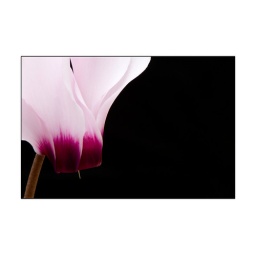
Close up of a pale pink Cyclamen in flower